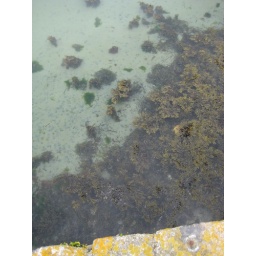
Clear water over sand and seaweed in the harbour.